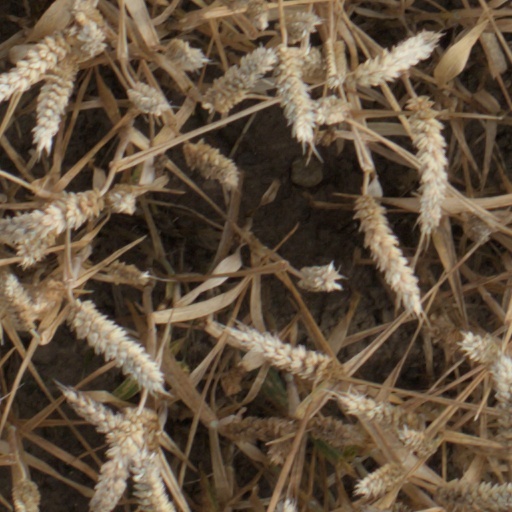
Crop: wheat